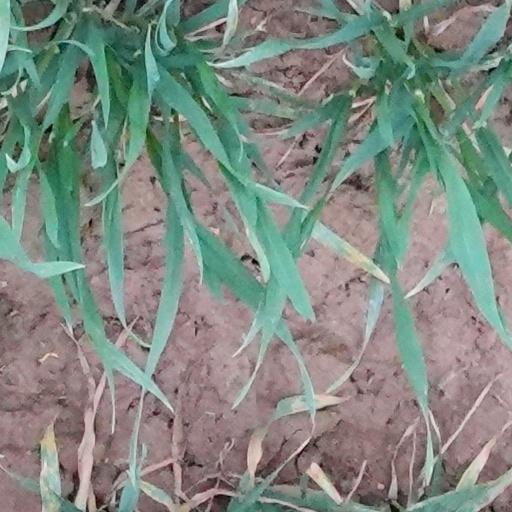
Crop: wheat